Euphemia Steele Innes

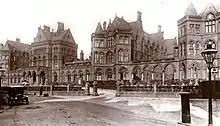
Leeds General Infirmary, 1924

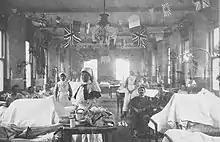
East Leeds War Hospital in the First World War

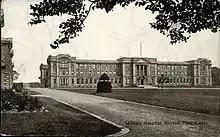
2nd Northern Hospital, 1918

In 1897, Innes began her training as a nurse at Leeds University, Leeds, West Riding of Yorkshire, England, and gained her Diploma in Nursing with honours in 1921, following two decades of service. The diploma was conferred on her as Leeds University's first DN (just before official diploma examinations for nurses began) by the university "in spite of opposition from the Poor Law Guardians" who objected to higher education for nurses.